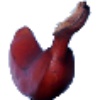
Label: red_banana